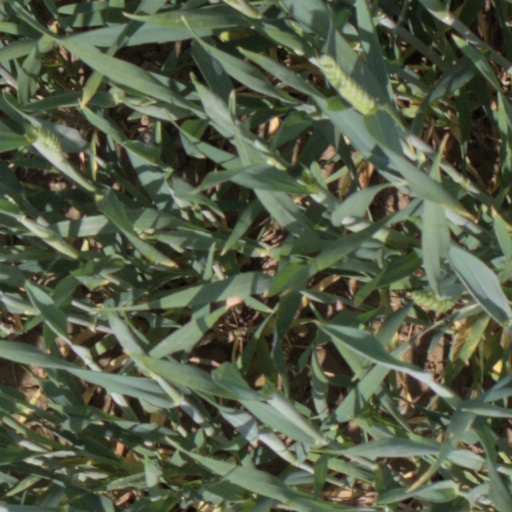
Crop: wheat